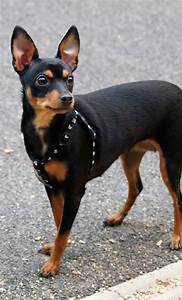
Label: dog